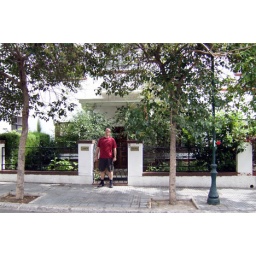
I had the chance to find the house my parents lived in when I was born still standing in Pedralgalejos, Spain, 10/16/06